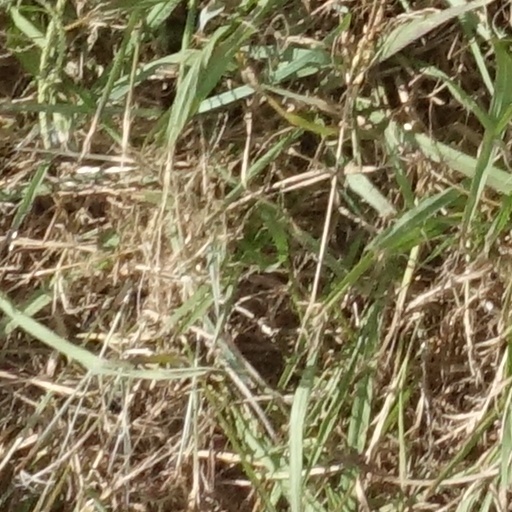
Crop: sorghum